Hormonal contraception

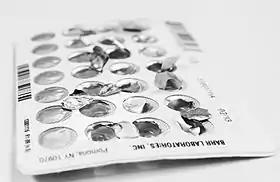
Oral birth control

Hormonal contraception refers to birth control methods that act on the endocrine system. Almost all methods are composed of steroid hormones, although in India one selective estrogen receptor modulator is marketed as a contraceptive. The original hormonal method—the combined oral contraceptive pill—was first marketed as a contraceptive in 1960. In the ensuing decades, many other delivery methods have been developed, although the oral and injectable methods are by far the most popular. Hormonal contraception is highly effective: when taken on the prescribed schedule, users of steroid hormone methods experience pregnancy rates of less than 1% per year. Perfect-use pregnancy rates for most hormonal contraceptives are usually around the 0.3% rate or less. Currently available methods can only be used by women; the development of a male hormonal contraceptive is an active research area.